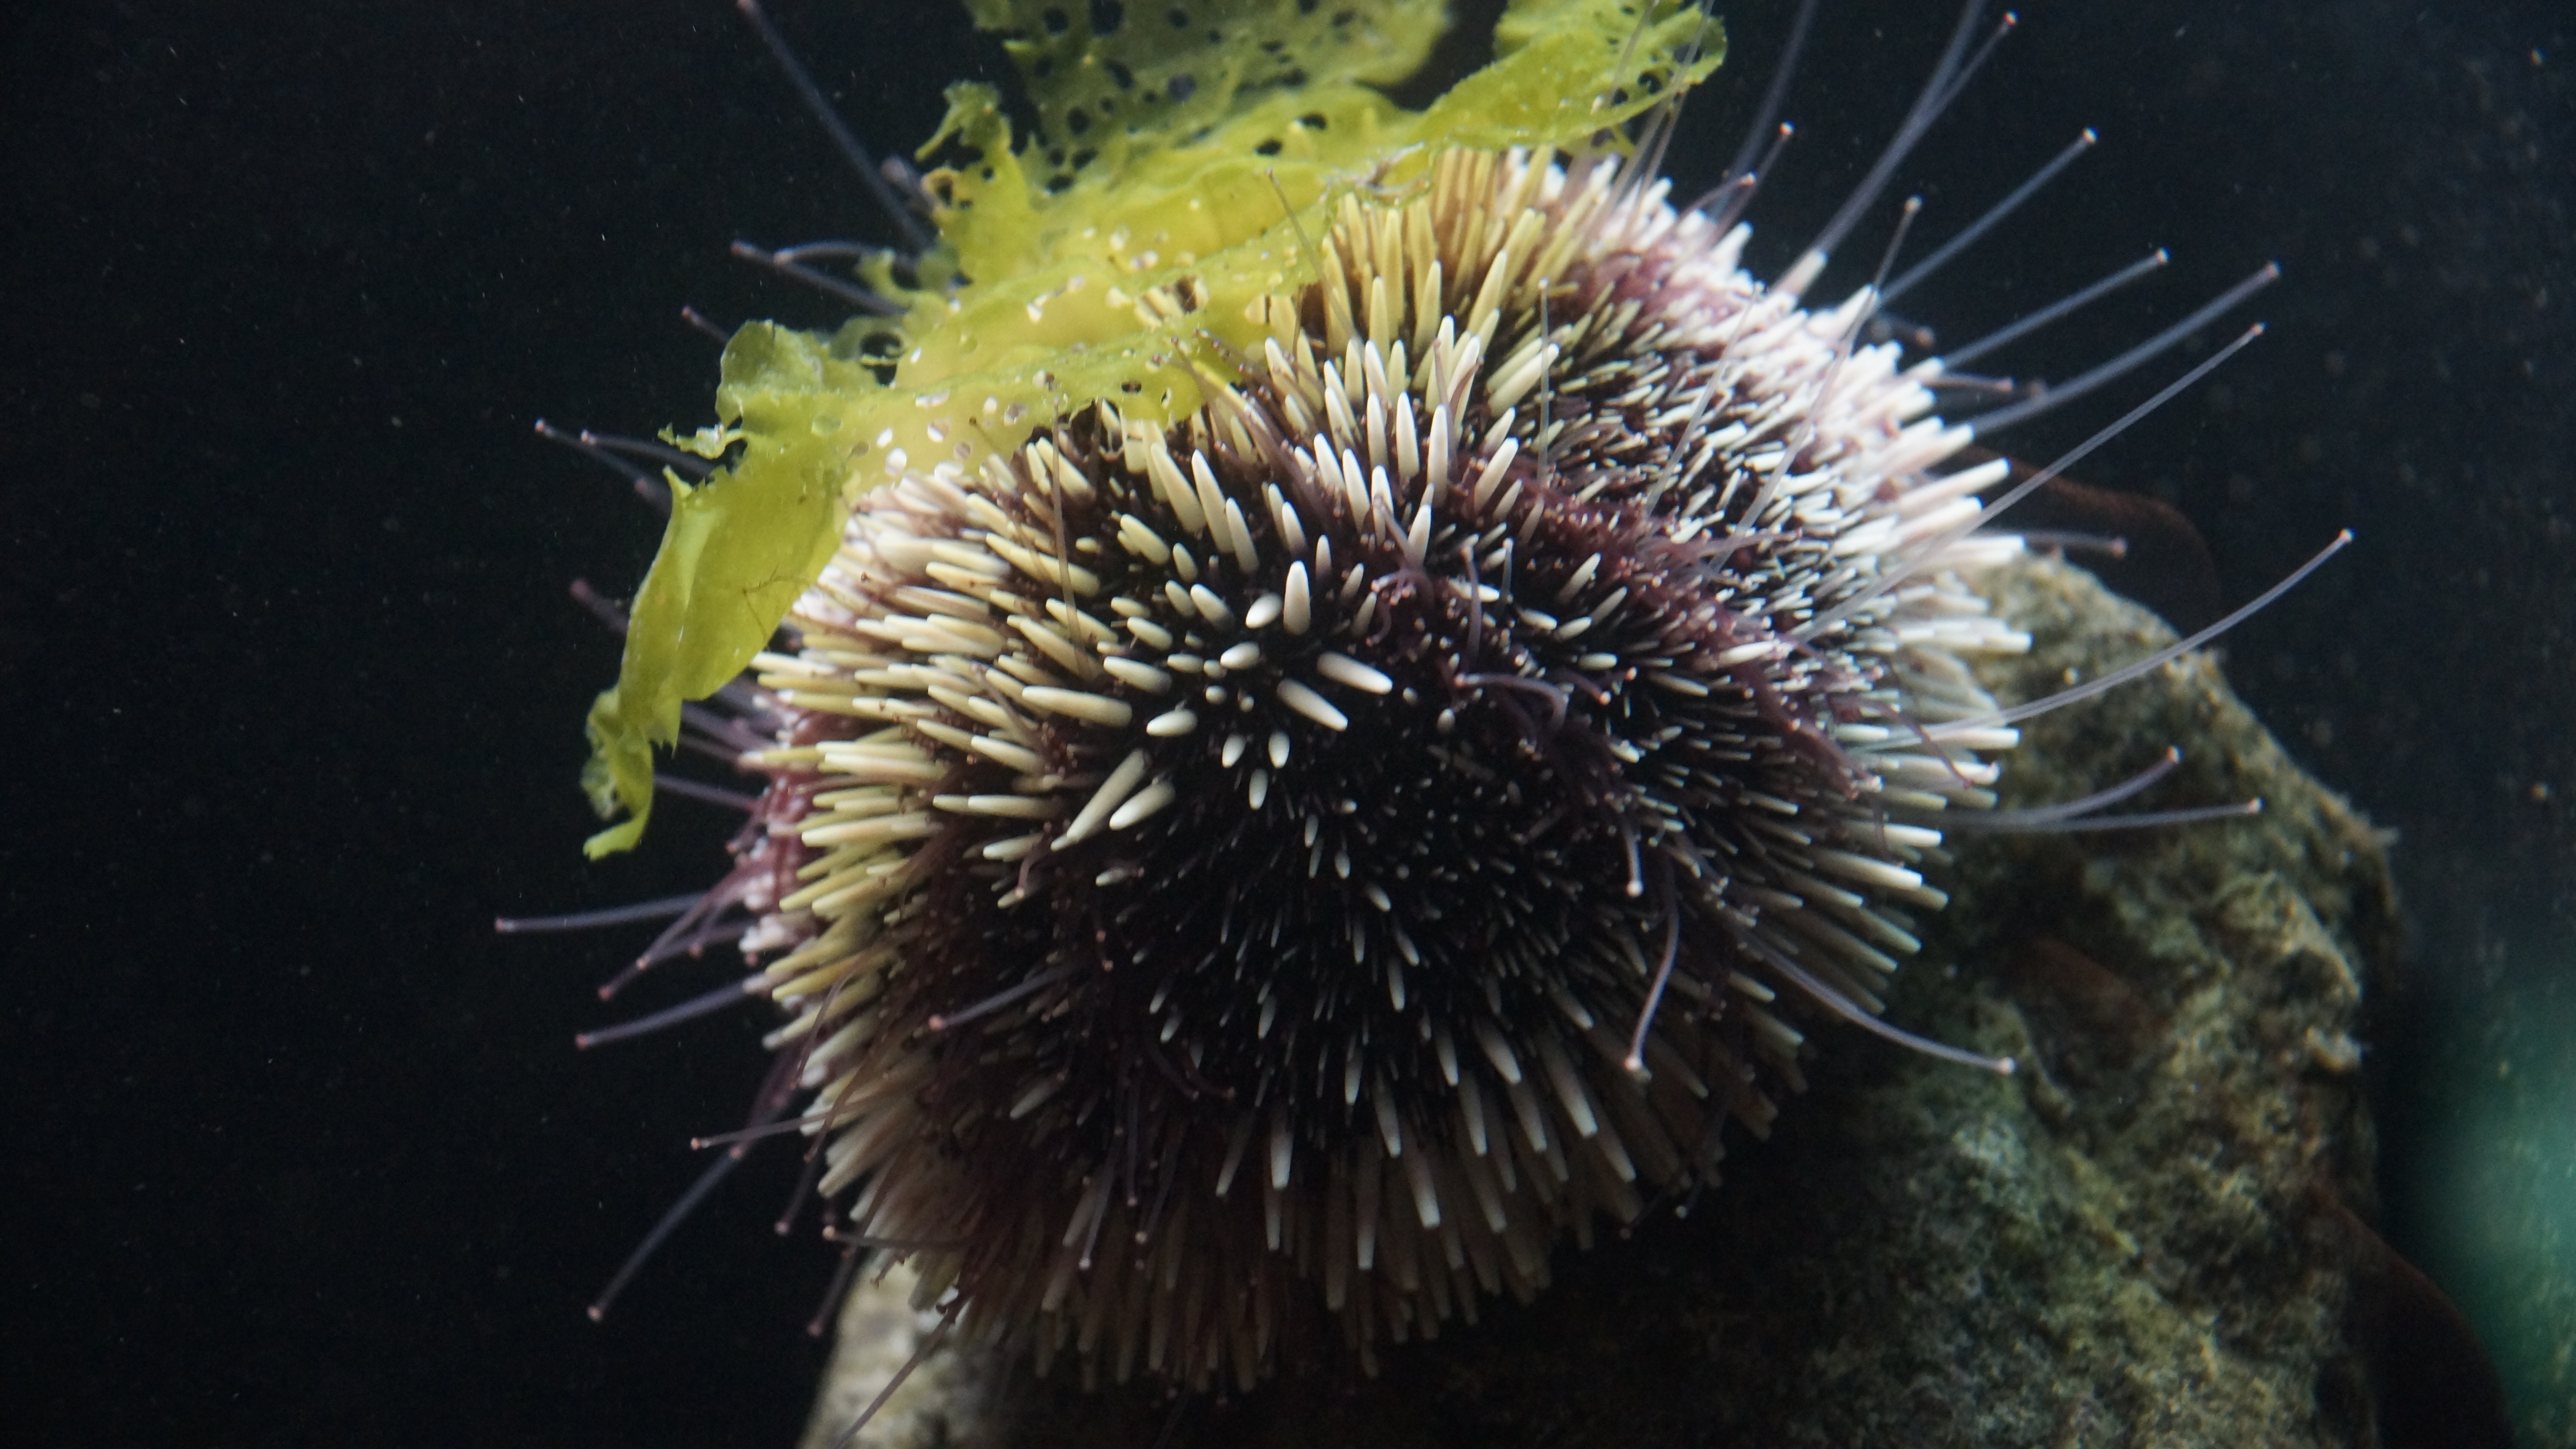
ocean, biology, fauna, invertebrate, life, marine, sea urchin, macro photography, organism, echinoderm, sea anemone, marine biology, marine invertebrates, echinoidea, sea hedgehog